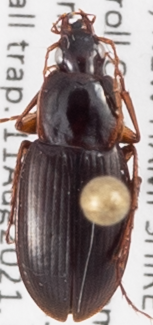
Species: Calathus ingratus
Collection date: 2021-08-11
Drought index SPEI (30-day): -0.064
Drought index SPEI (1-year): -1.01
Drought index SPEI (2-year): -0.492